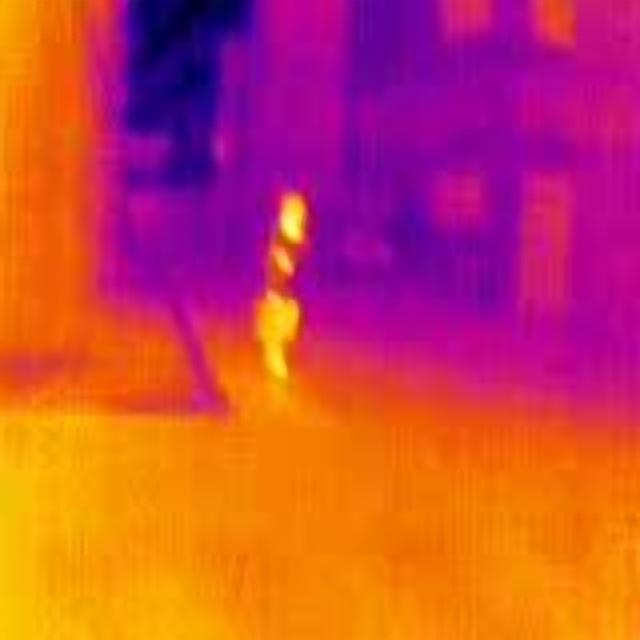
Detected objects:
label: person